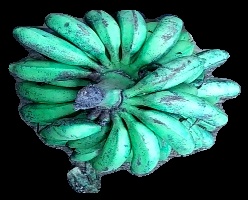
Variety: rasbale
Grade: grade3